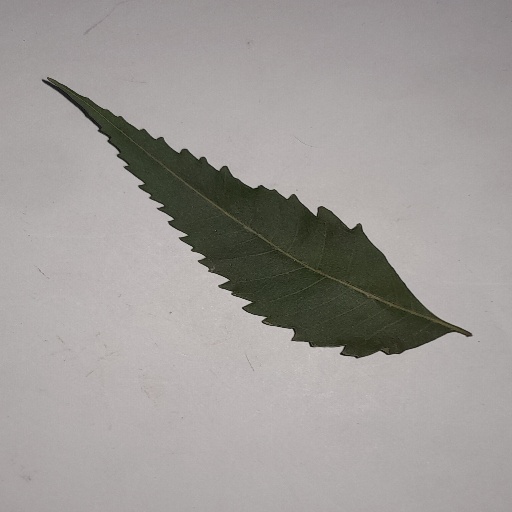
Species: Neem
Leaf condition: Healthy Leaf